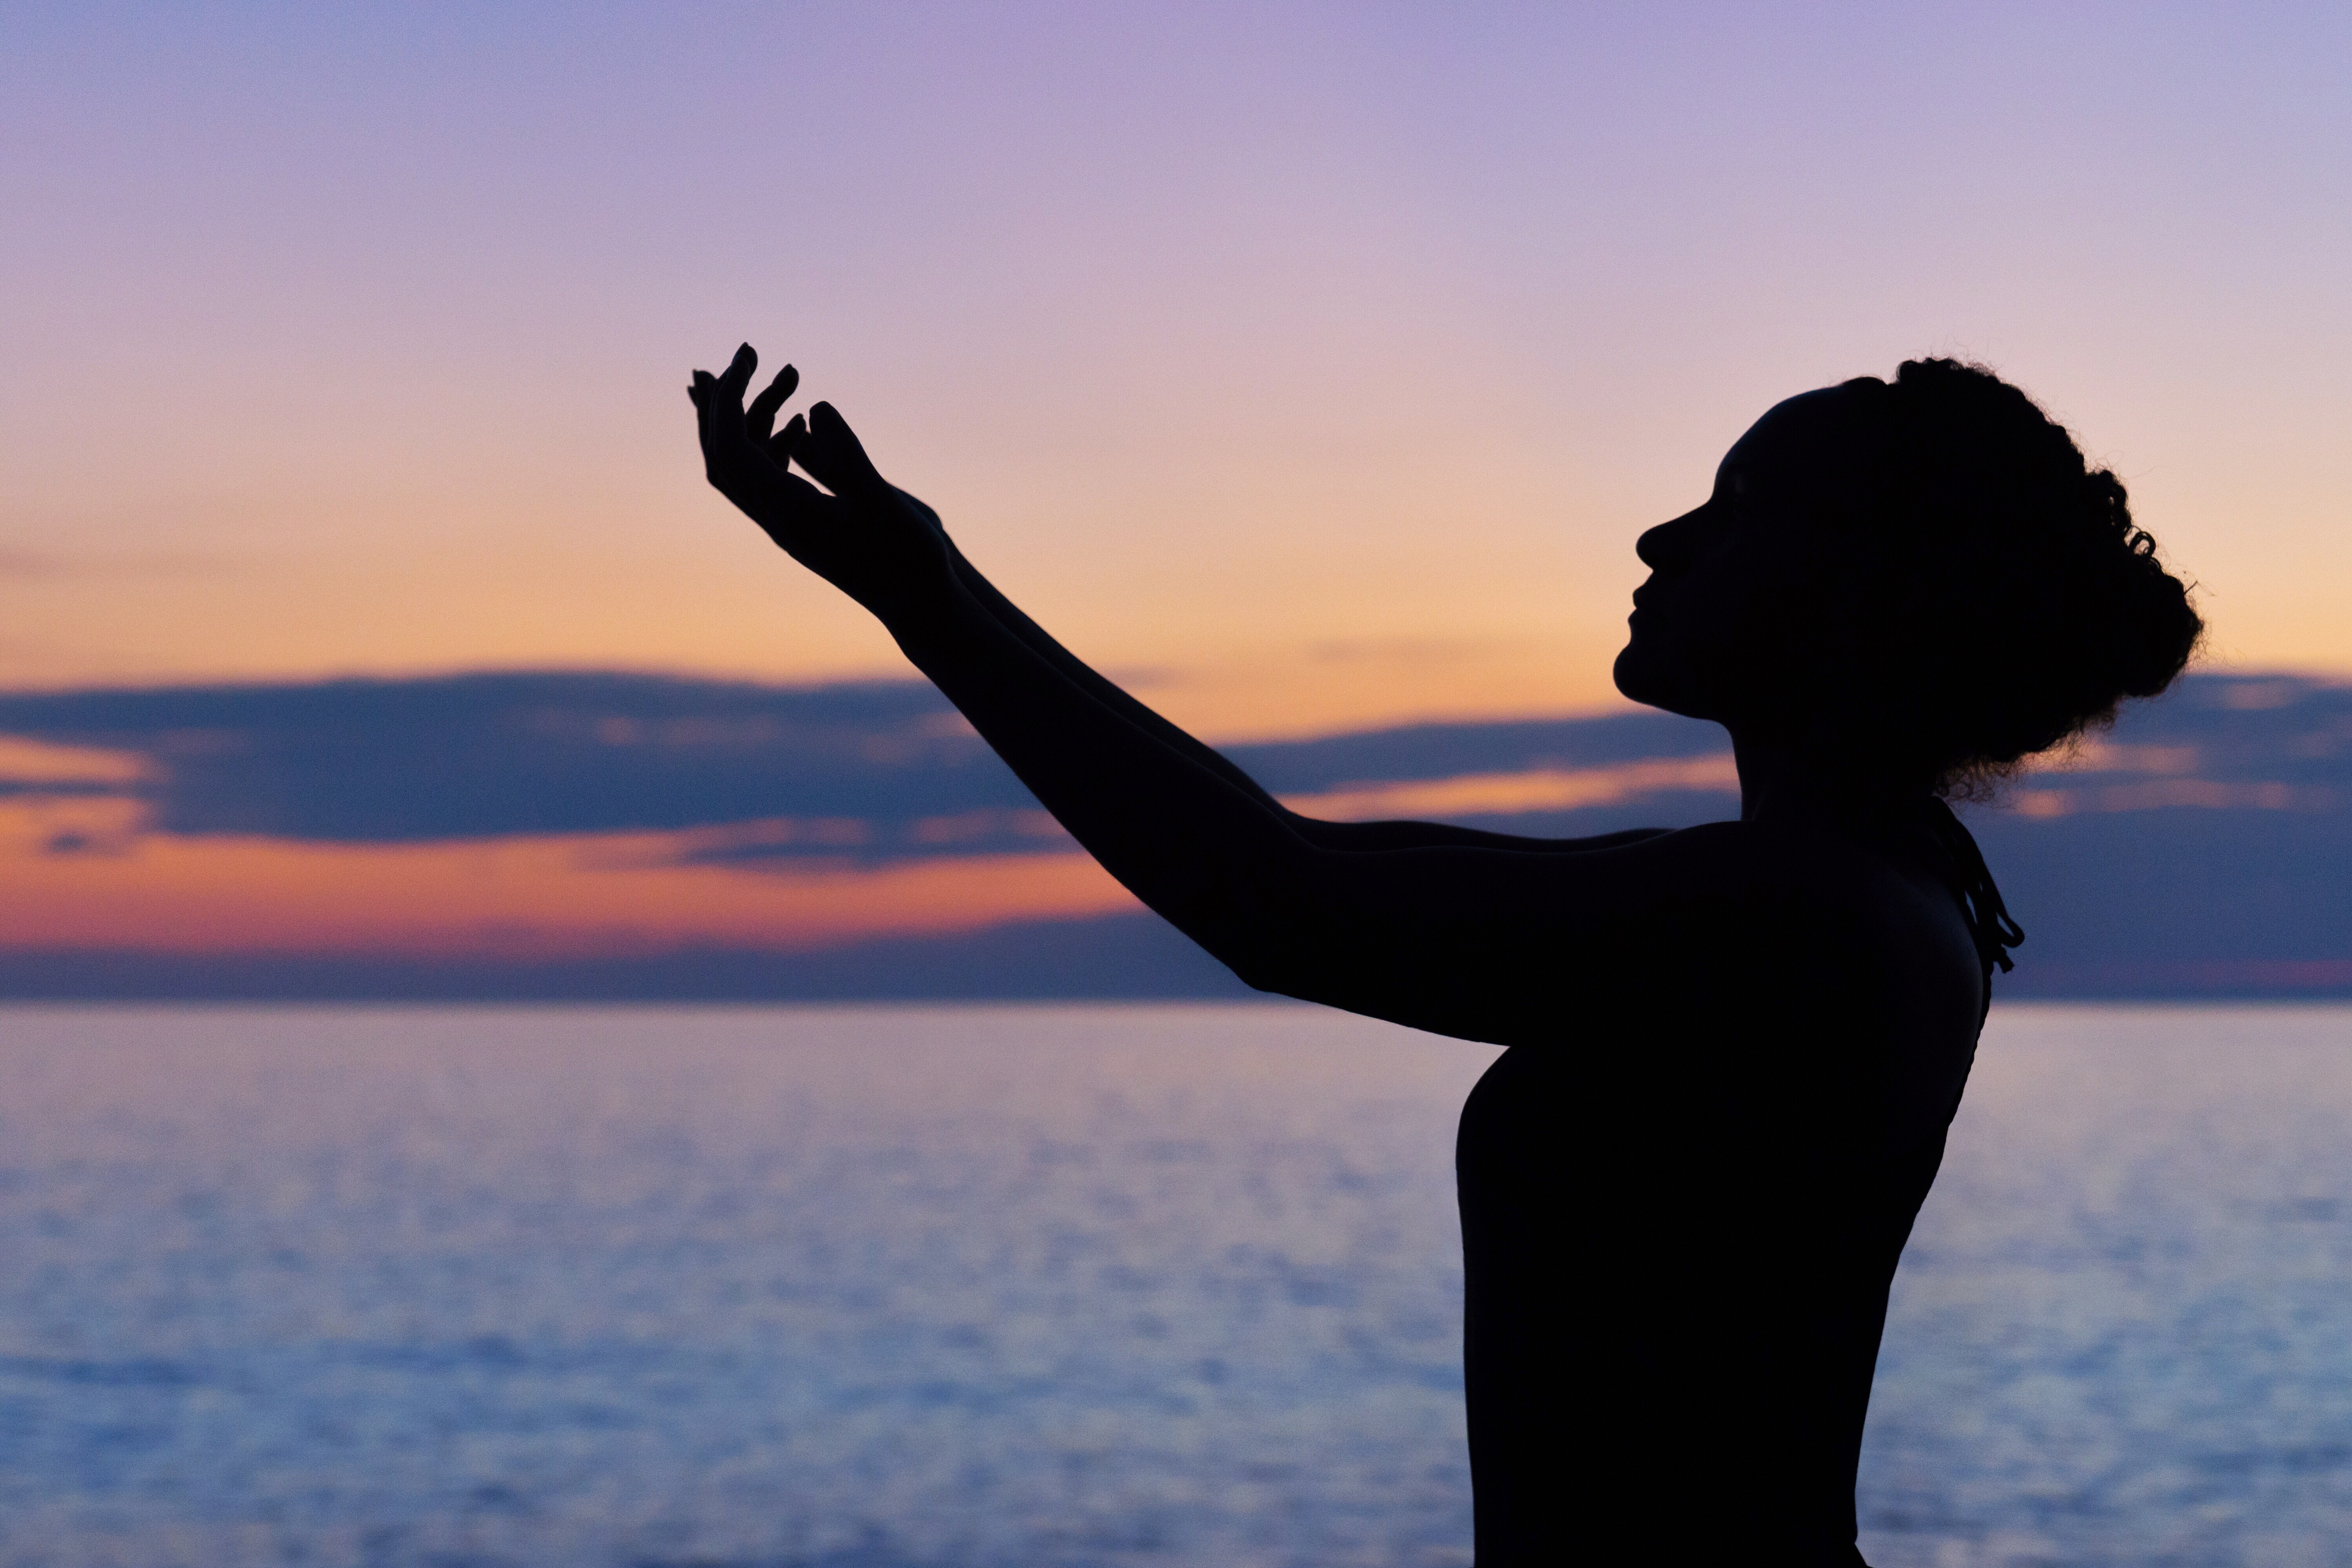
beach, sea, water, ocean, horizon, silhouette, cloud, sky, girl, sun, sunrise, sunset, sunlight, summer, vacation, daytime, evening, calm, fun, happiness